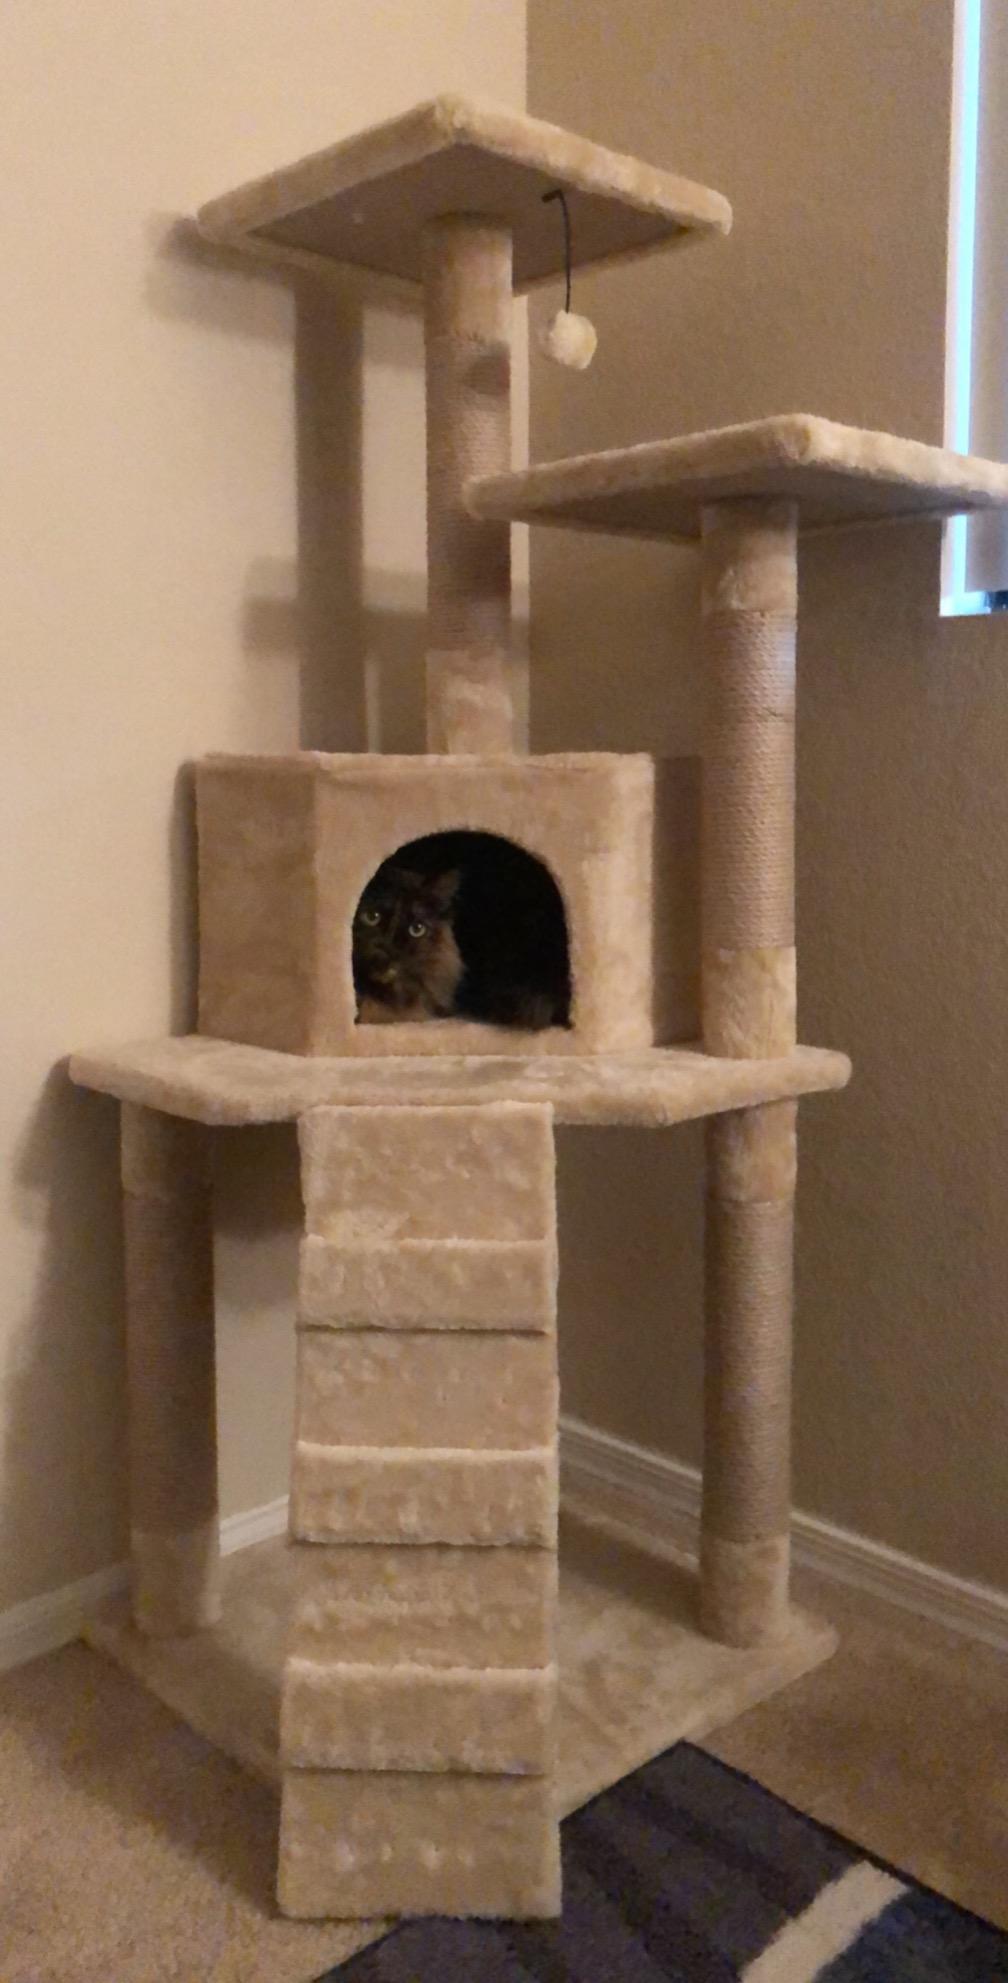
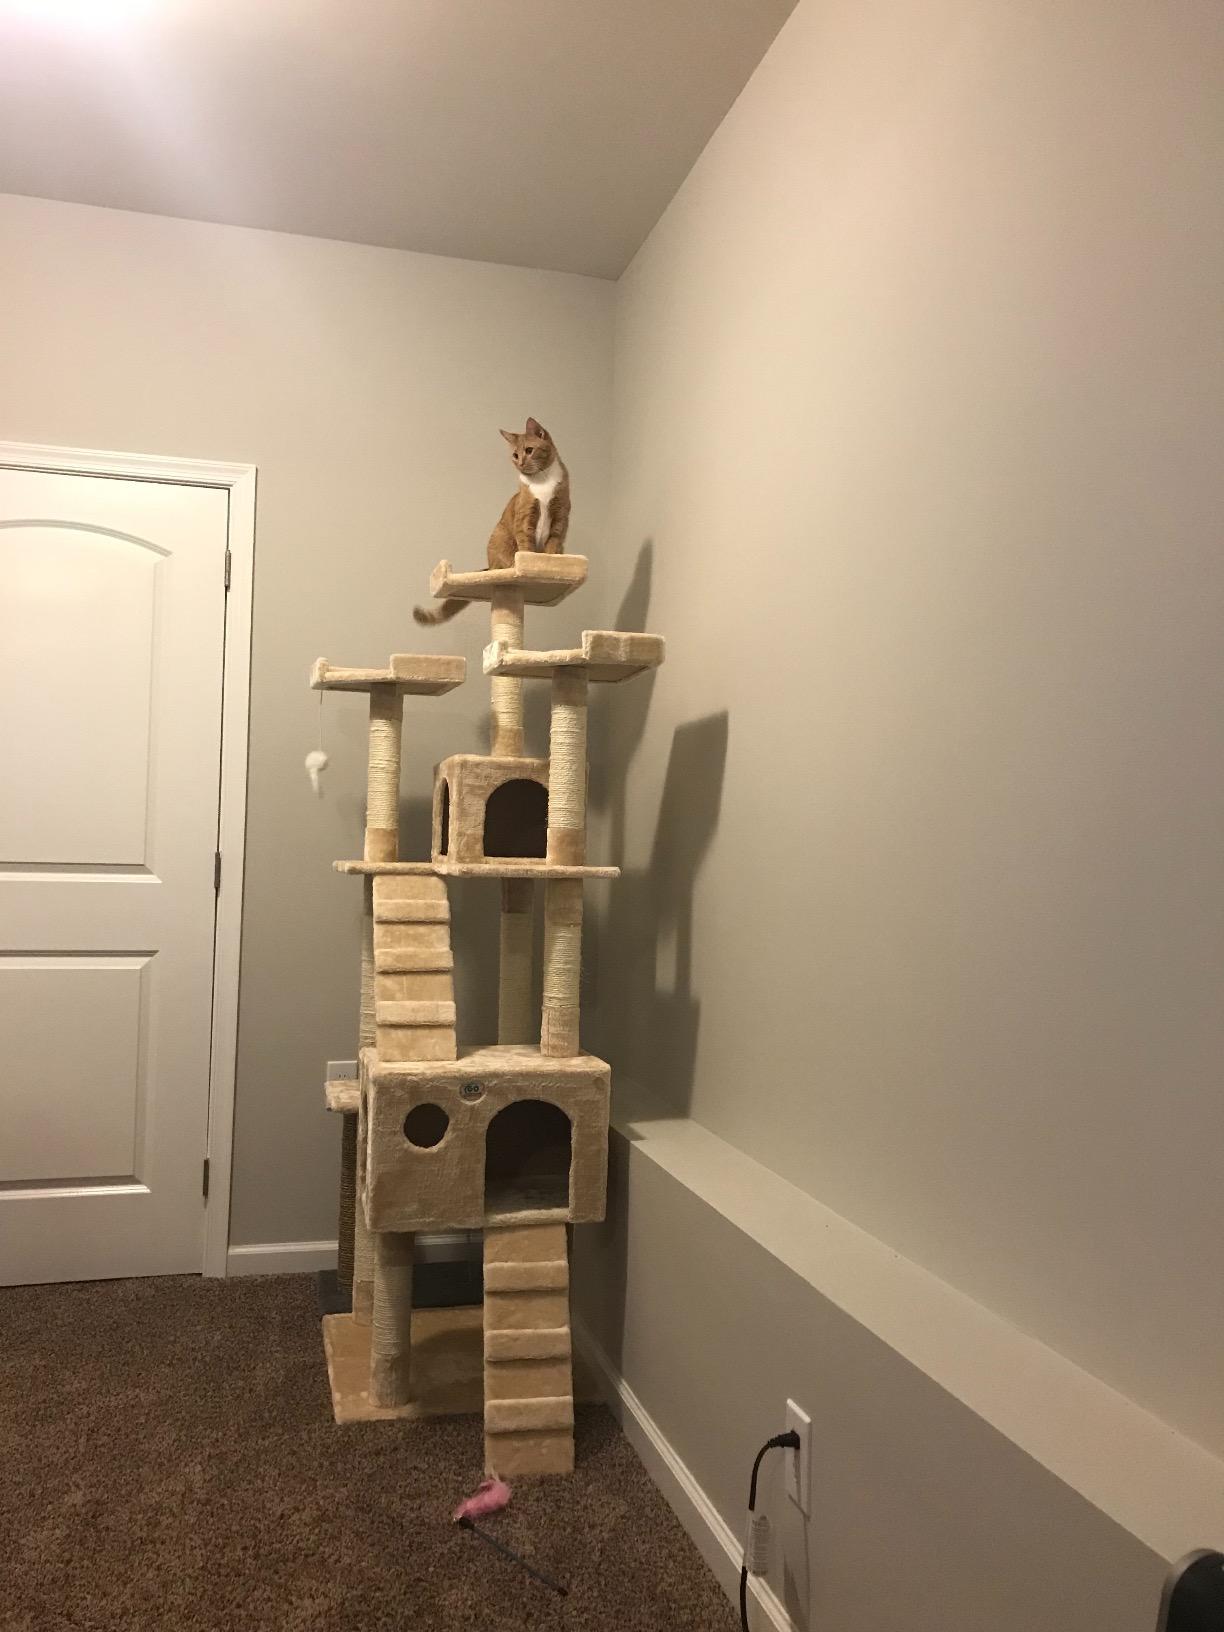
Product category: items_cat tree
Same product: no